I. B. Donalson

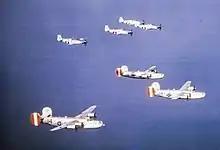
P-51s of the 352nd FG escorting B-24s (1944)

When the Bataan Peninsula fell to the Japanese, Donalson was given the P-40 belonging to his squadron commander William Dyess for a last bombing run on April 9, after which Donalson was ordered to fly to Cebu, where he crash-landed. Donalson boarded a B-17 Flying Fortress and evacuated to Australia. Following his evacuation to Australia, he was assigned as P-40 pilot with the 9th Fighter Squadron of the 49th Fighter Group. The 49th Fighter Group, at that time, was tasked in defending the city of Darwin from Japanese air raids. On June 14, 1942, he downed a fourth Zero over Darwin and on July 30, 1942, he downed a fifth, also over Darwin, hence earning the title of flying ace.